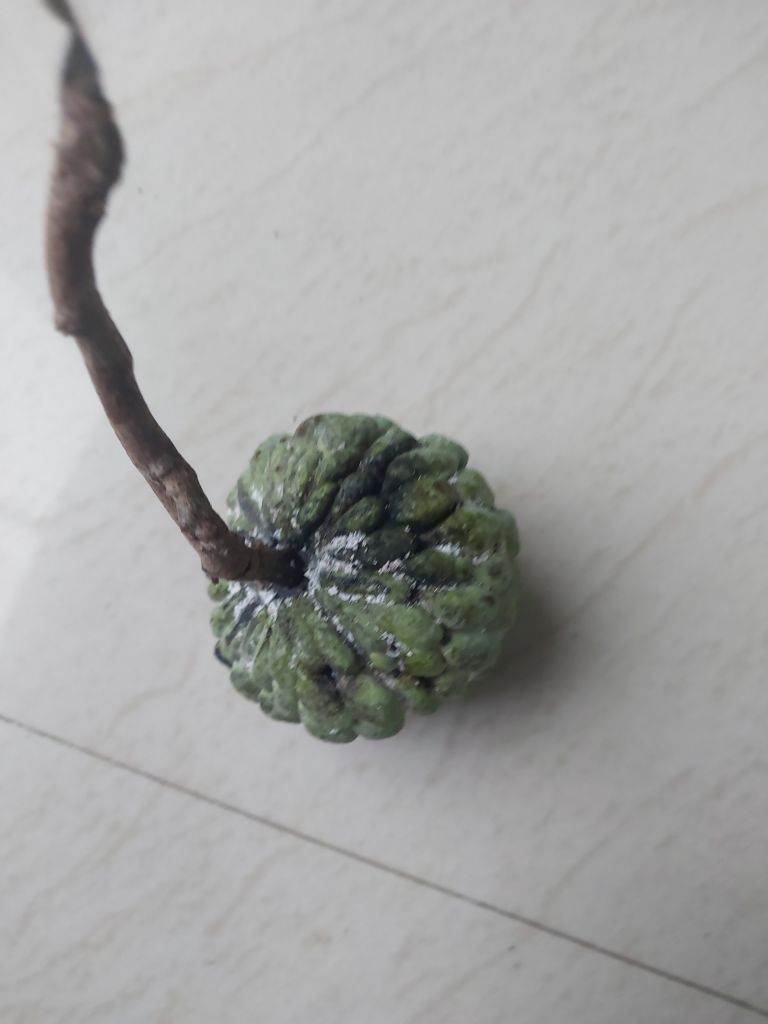
Disease label: Athracnose